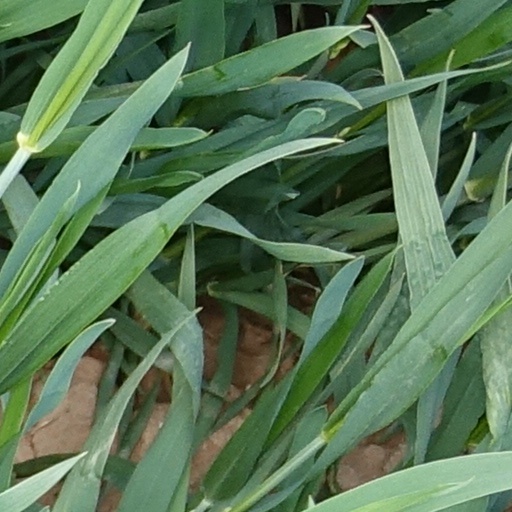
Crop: wheat